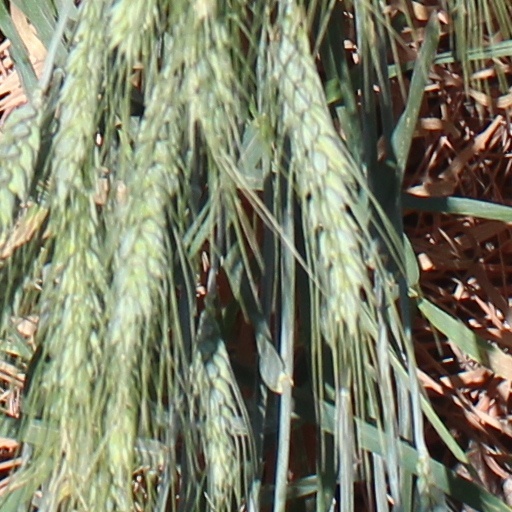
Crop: wheat